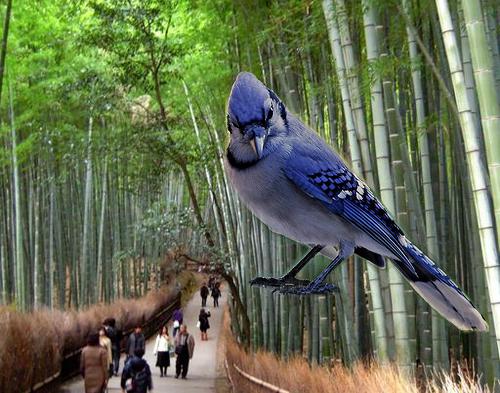
Bird species: Blue_Jay
Bird type: landbird
Background: land